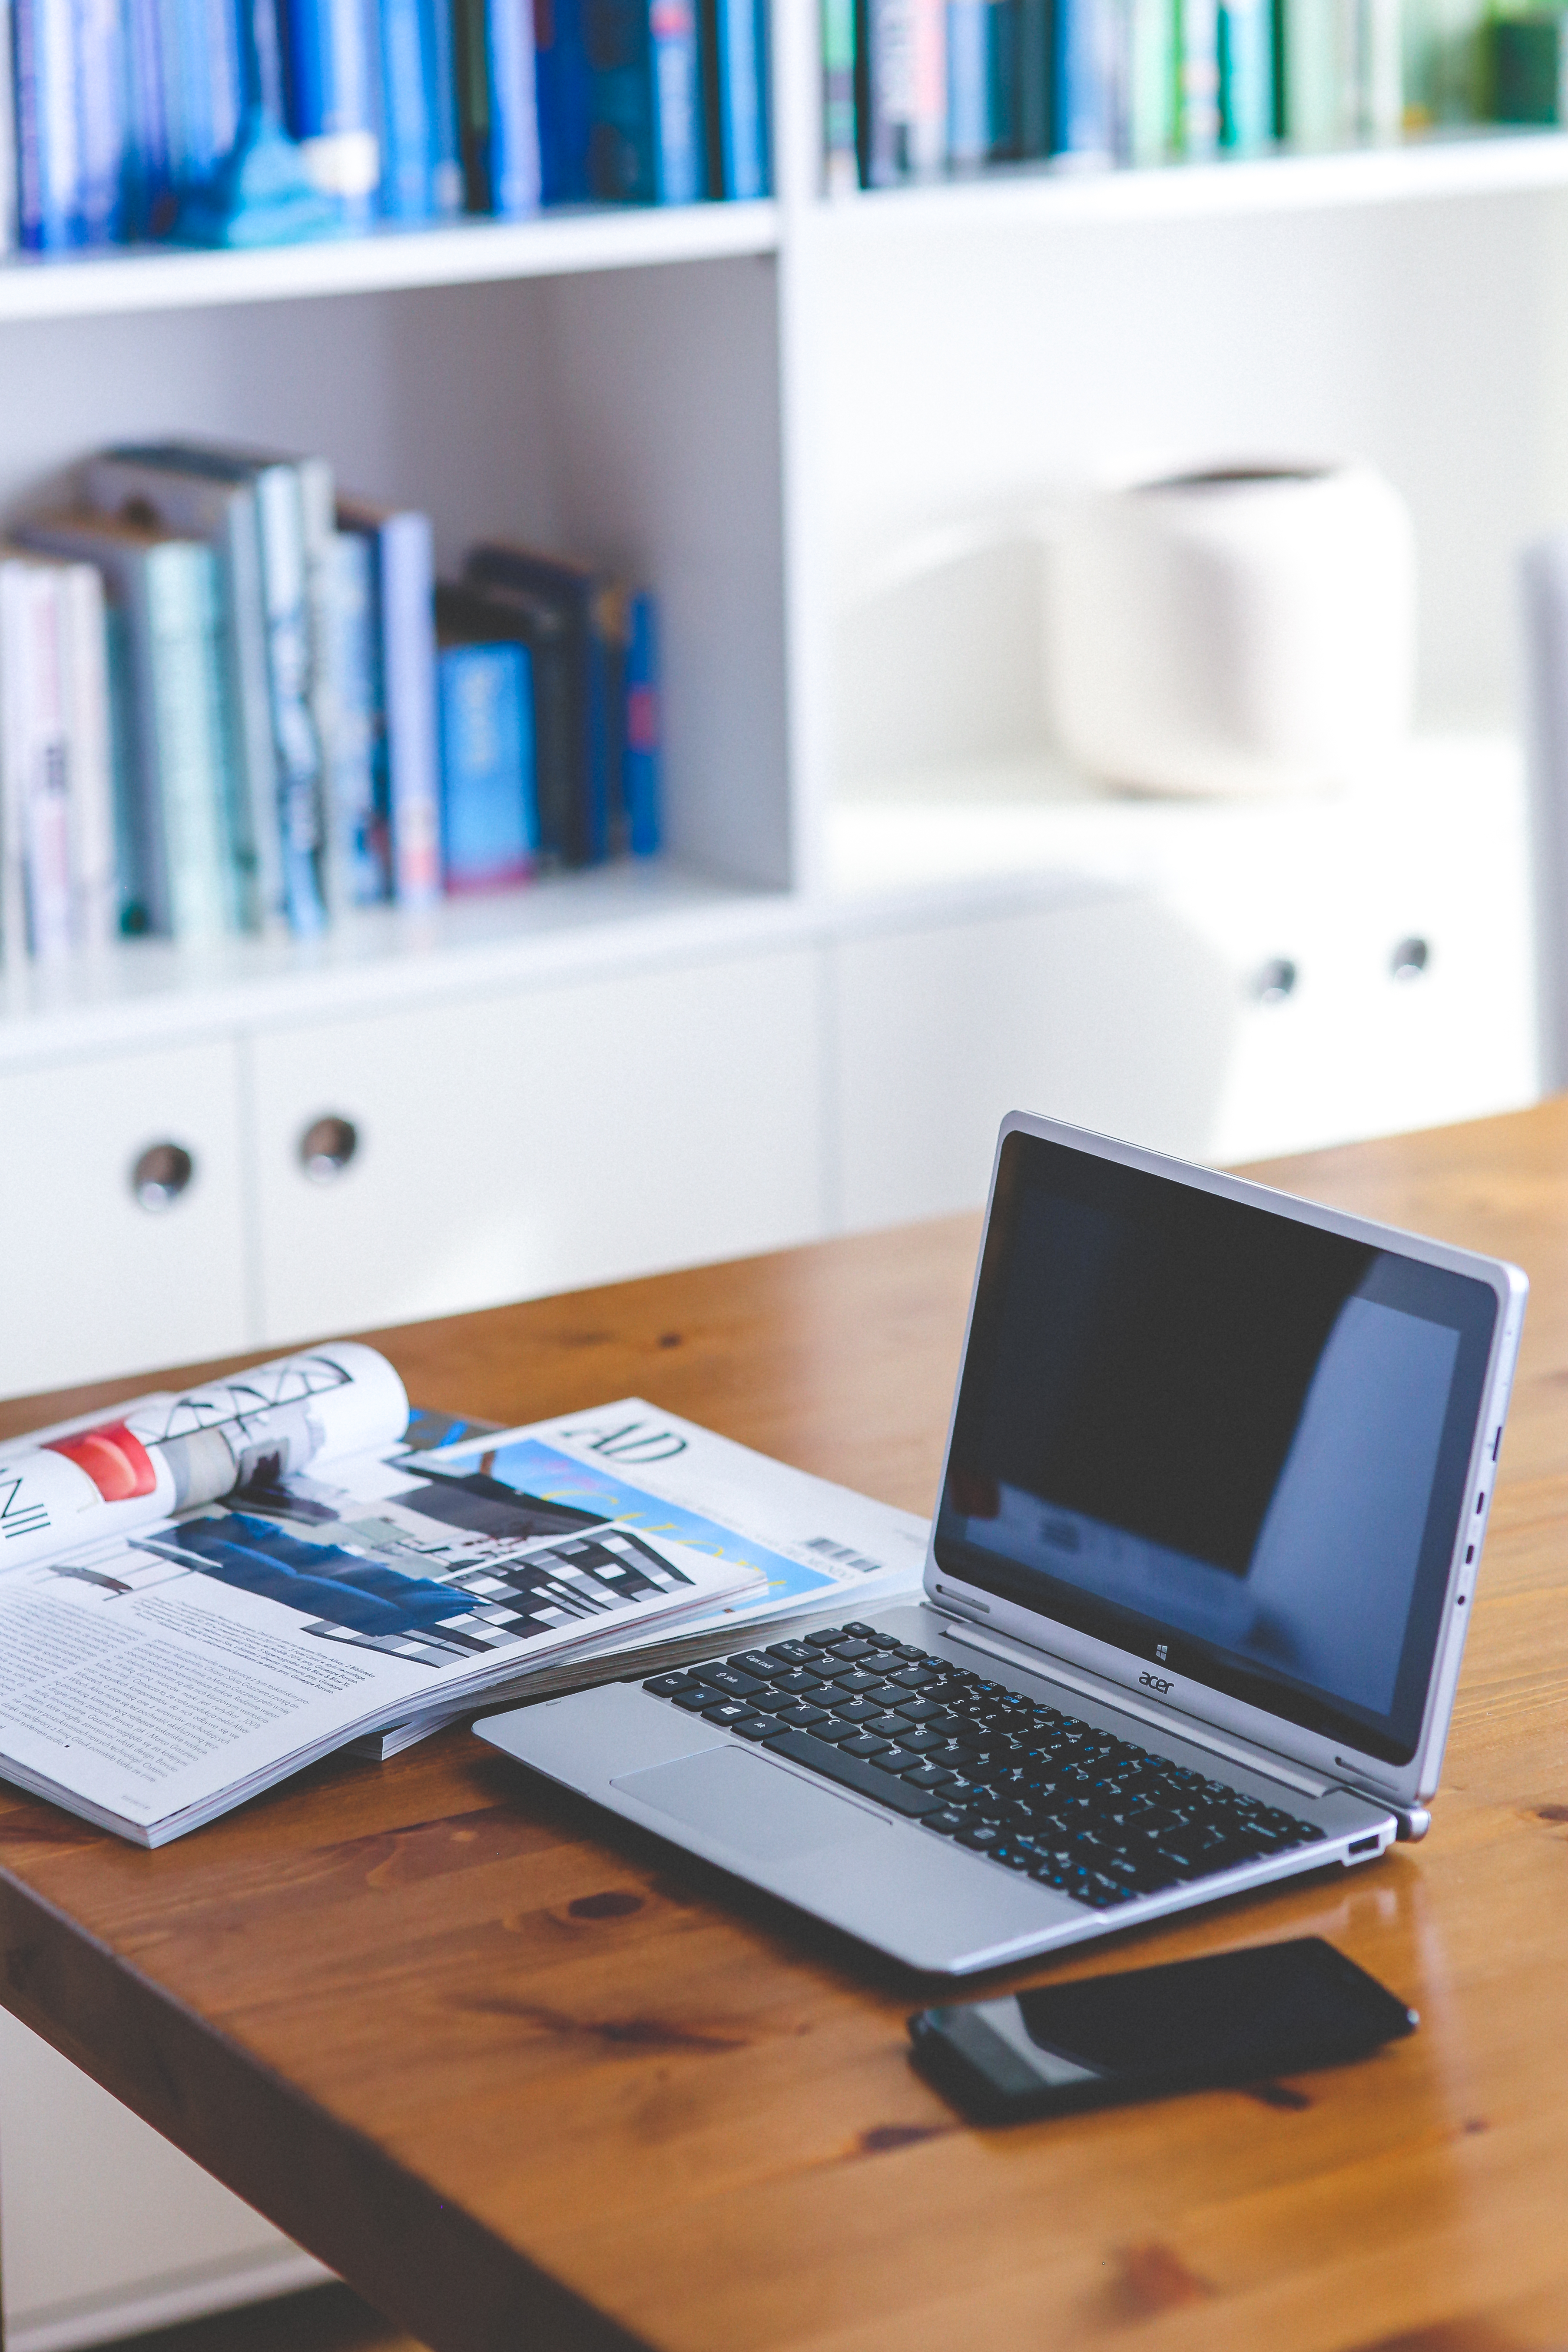
laptop, desk, notebook, smartphone, working, table, technology, home, workspace, office, shelf, living room, furniture, room, work space, mobile phone, home office, interior design, design, shelving, workplace, desktop computer, personal computer